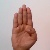
The image shows a hand gesture representing the letter 'B' in Indian Sign Language.